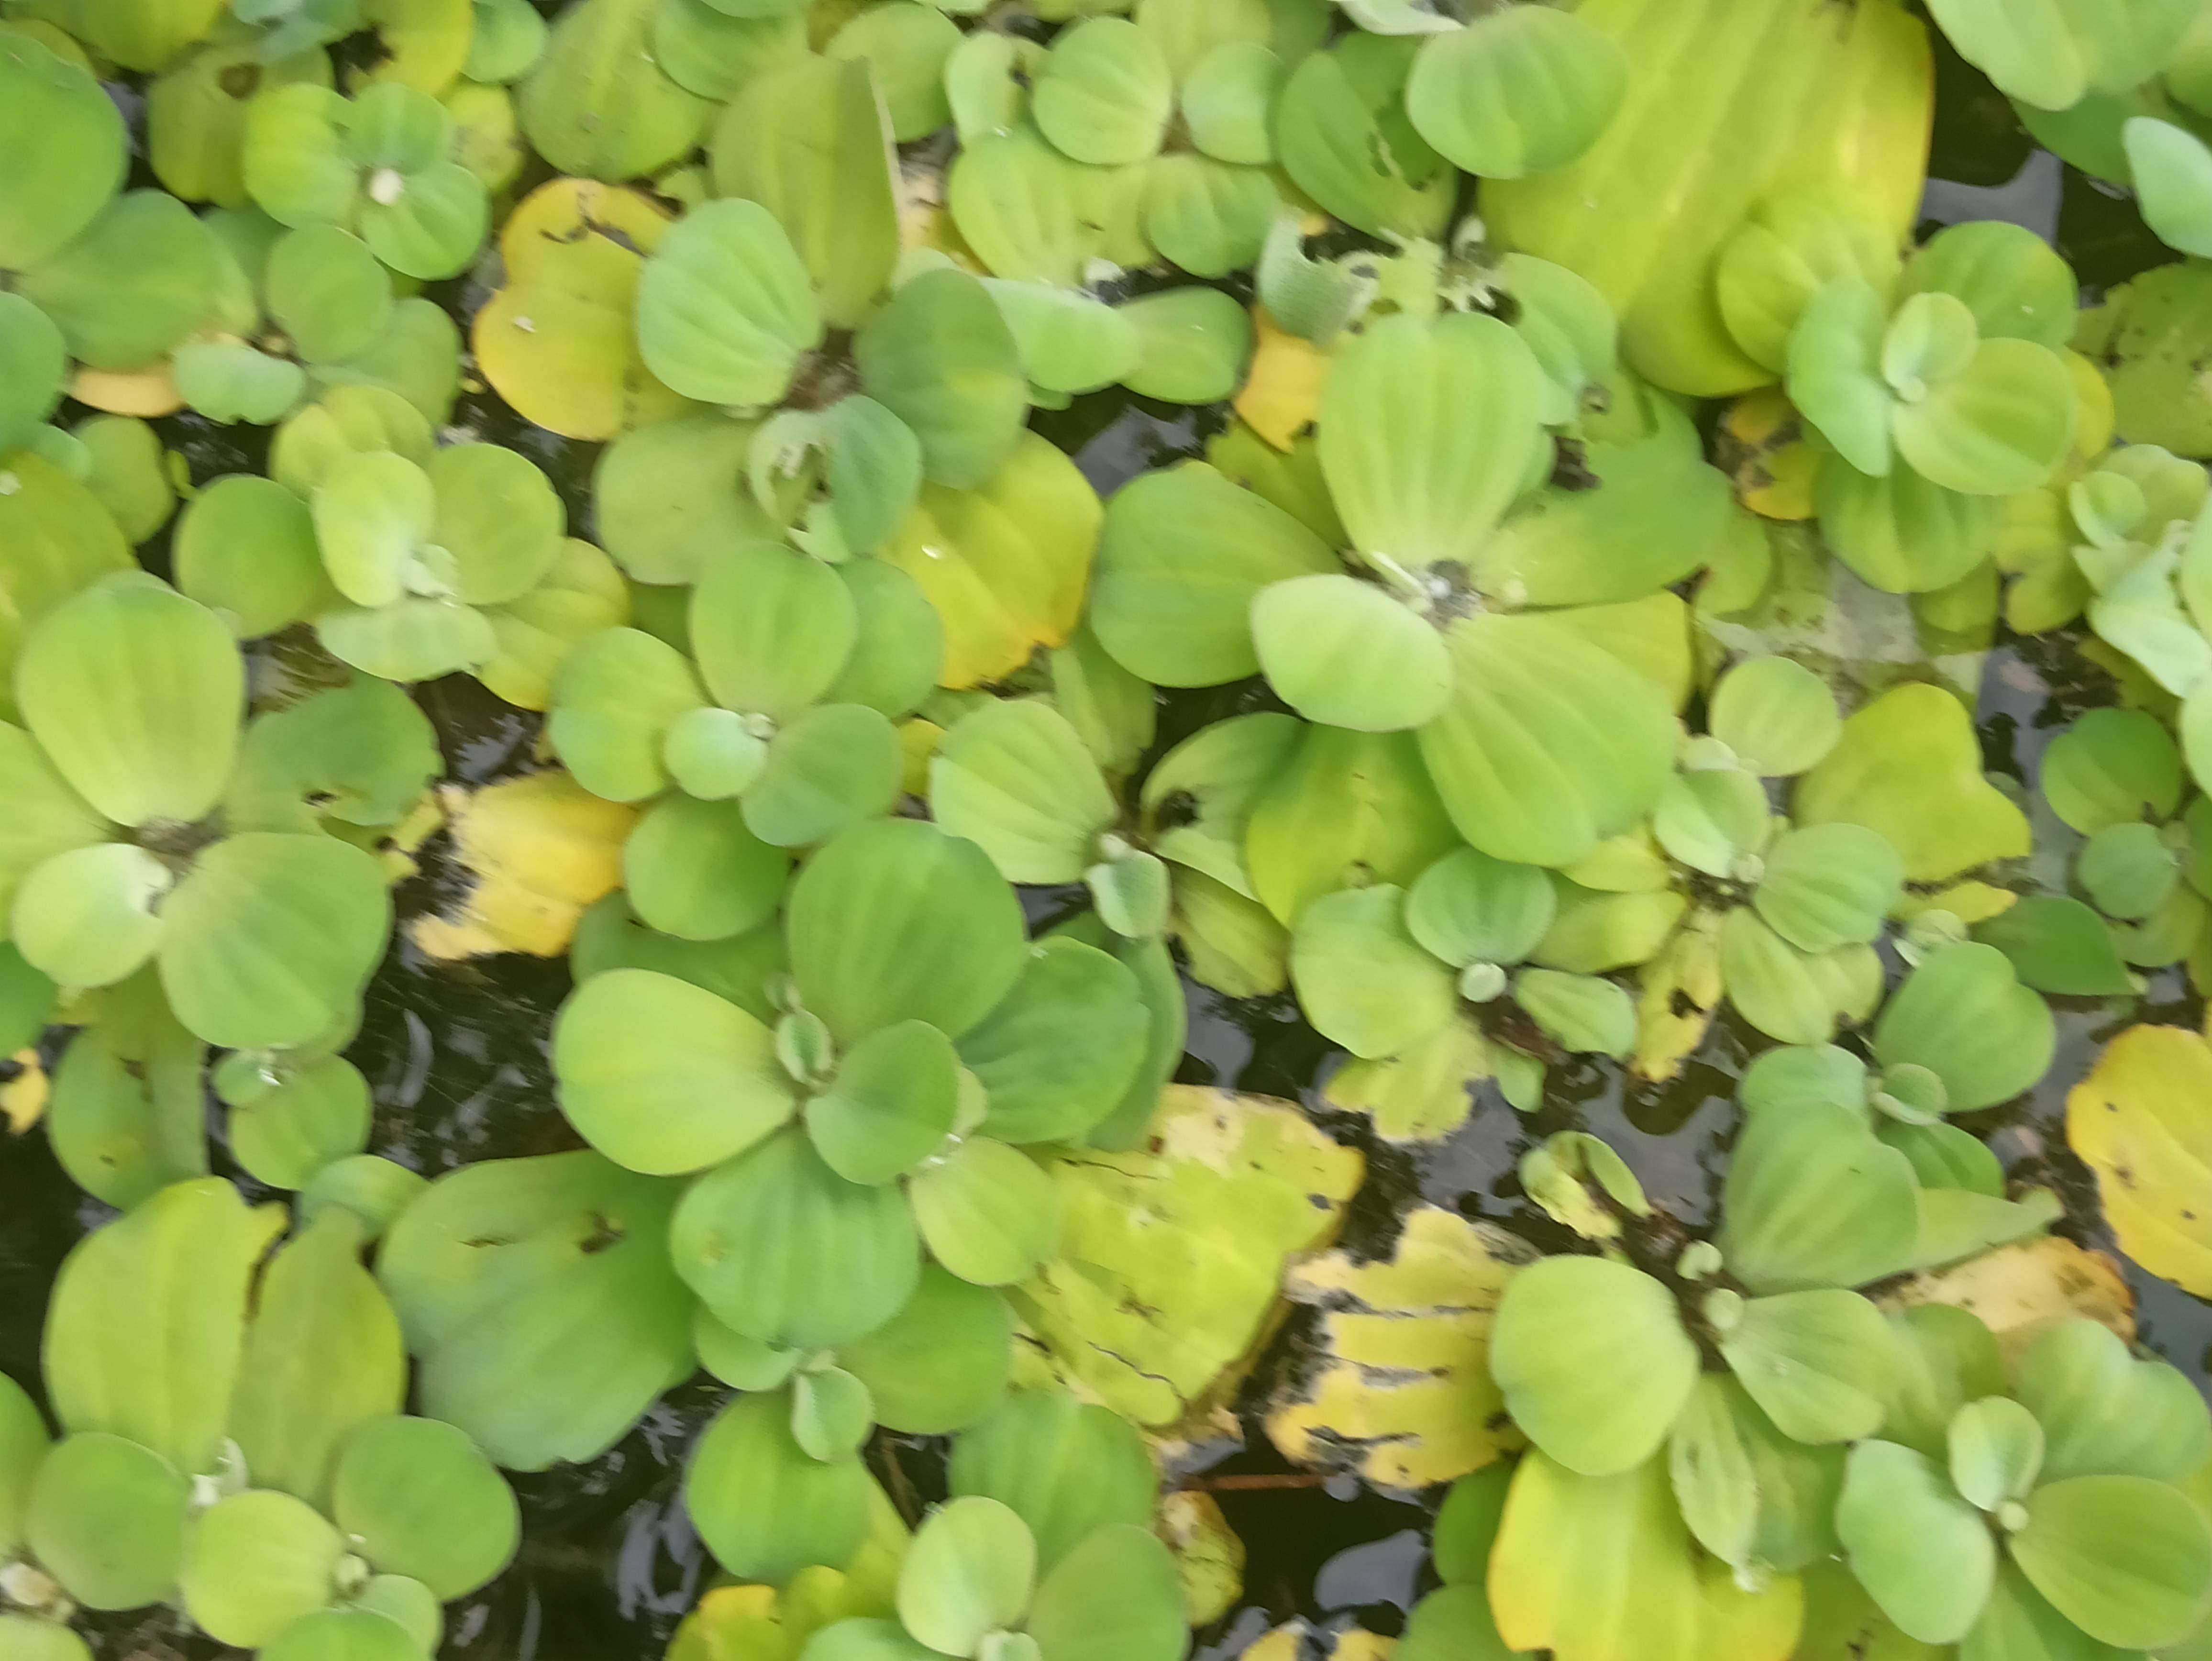
Species: Water Lettuce (Pistia stratiotes)